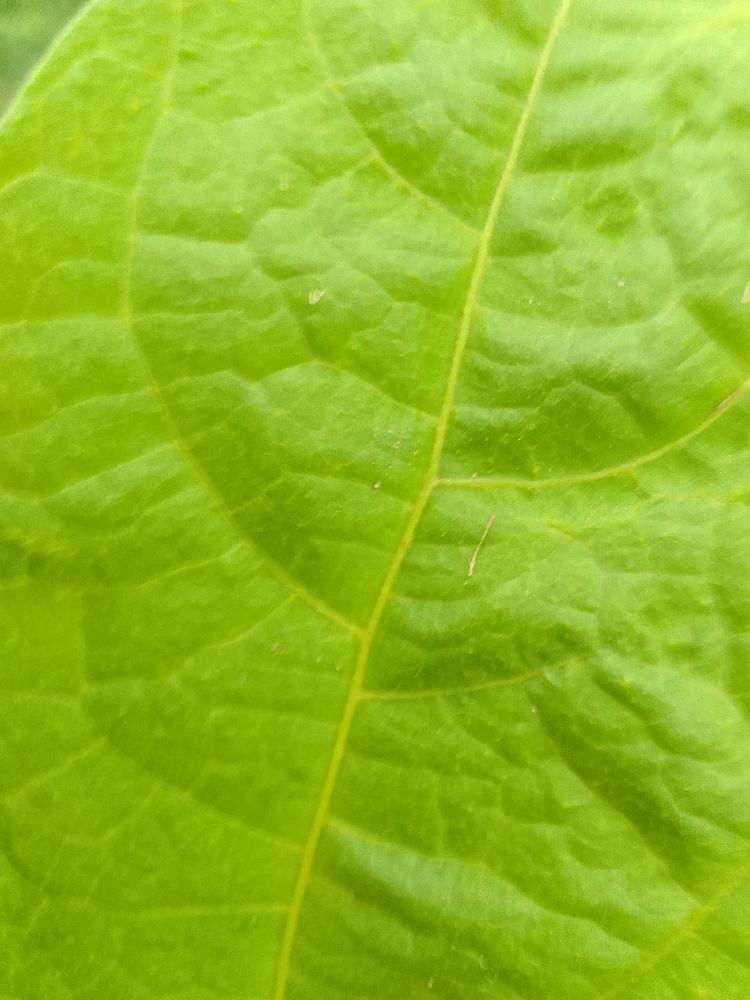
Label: healthy